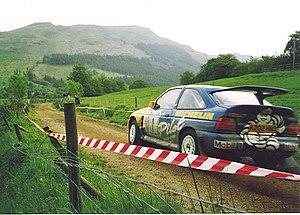
Malcolm Wilson, né le 17 février 1956 à Cockermouth, est un ancien pilote de rallye britannique.